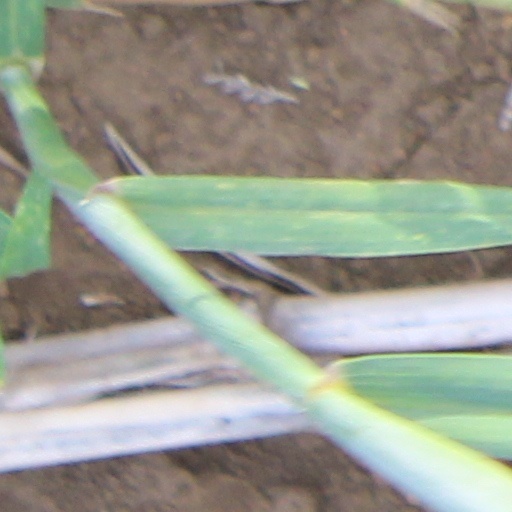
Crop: wheat